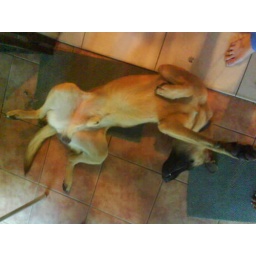
Dead dog in the house